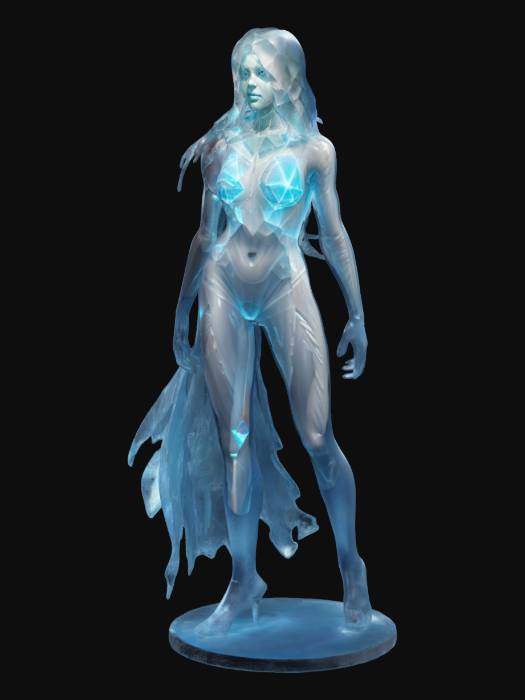
미적 점수 (1~10점): 8